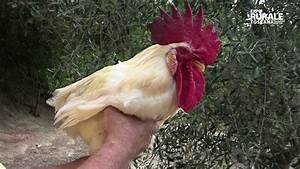
Label: chicken